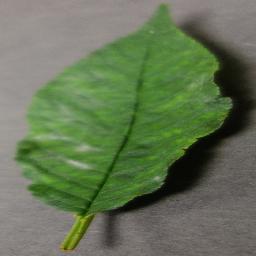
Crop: cherry
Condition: (including_sour)_powdery_mildew